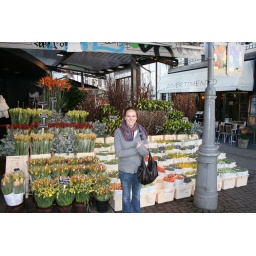
Chelsea at the flower market in Amsterdam